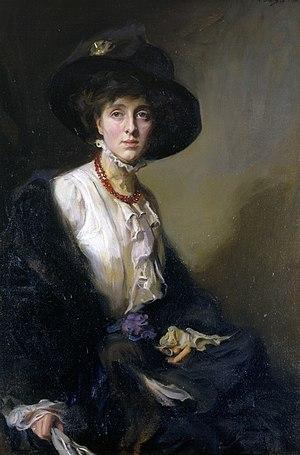
Victoria Mary Sackville-West, Lady Nicolson, plus connue sous le nom de Vita Sackville-West, née le 9 mars 1892 et morte le 2 juin 1962, est une poétesse, romancière, essayiste, biographe, traductrice et jardinière britannique.
Knole House est une demeure seigneuriale située à proximité de Sevenoaks, dans le nord-ouest du Kent, entourée d'un parc aux cerfs de 400 hectares.